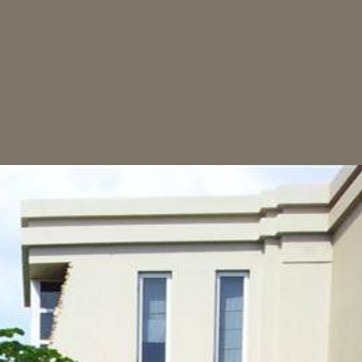
Material: sky